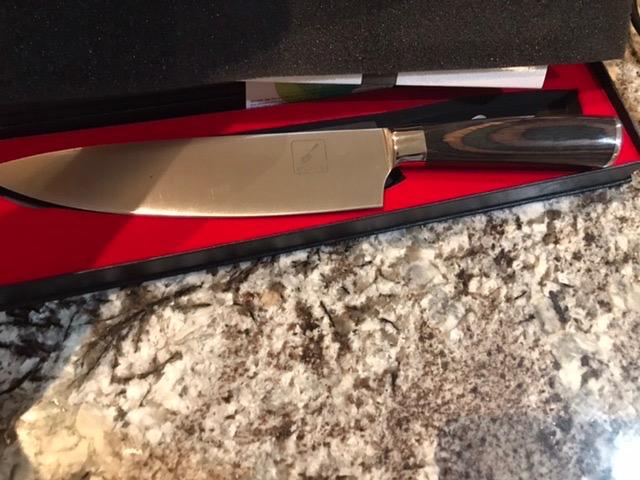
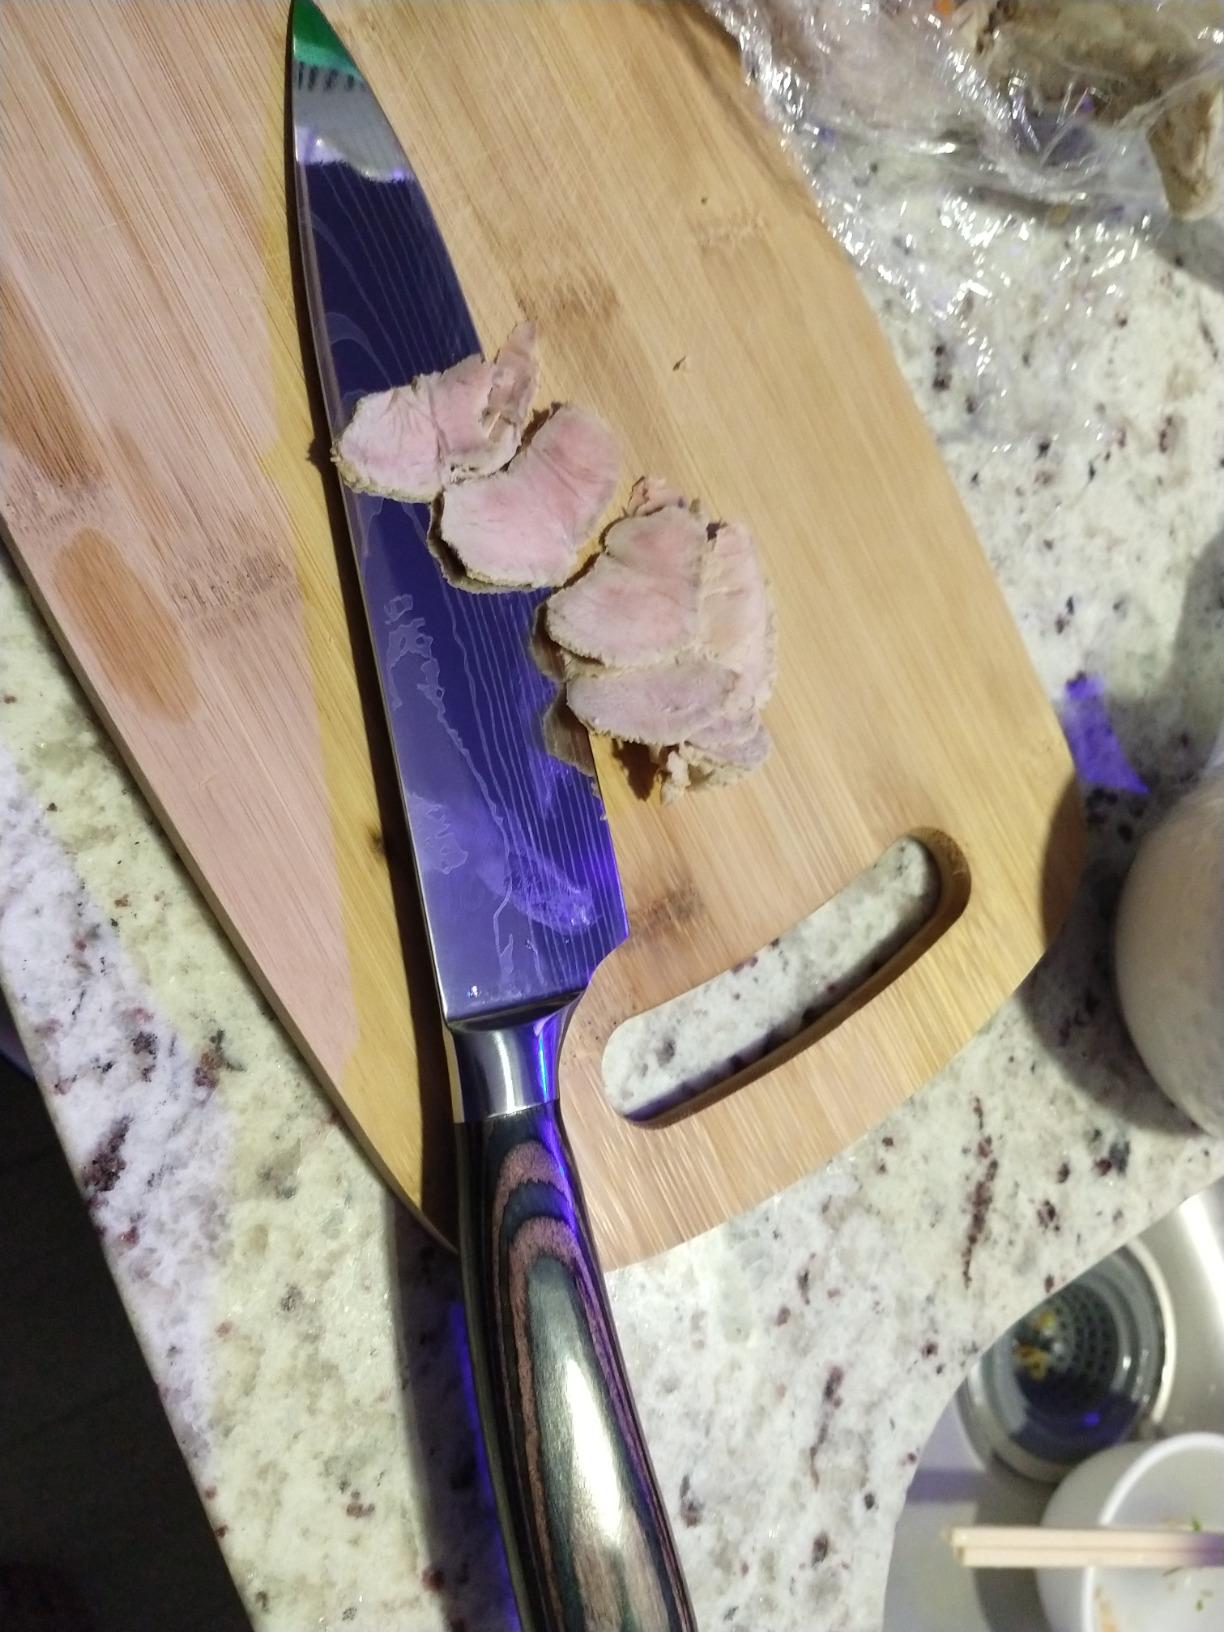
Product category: items_knife
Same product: no